Sengkang, Indonesia

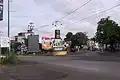
The town centre of Sengkang

Sengkang is a town in the South Sulawesi province of Indonesia and it is the seat (capital) of Wajo Regency. It lies on the east side of Lake Tempe, and its 38.27 km area held 64,500 inhabitants in mid 2022, divided among 16 urban villages ("kelurahan").